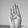
ASL letter: B